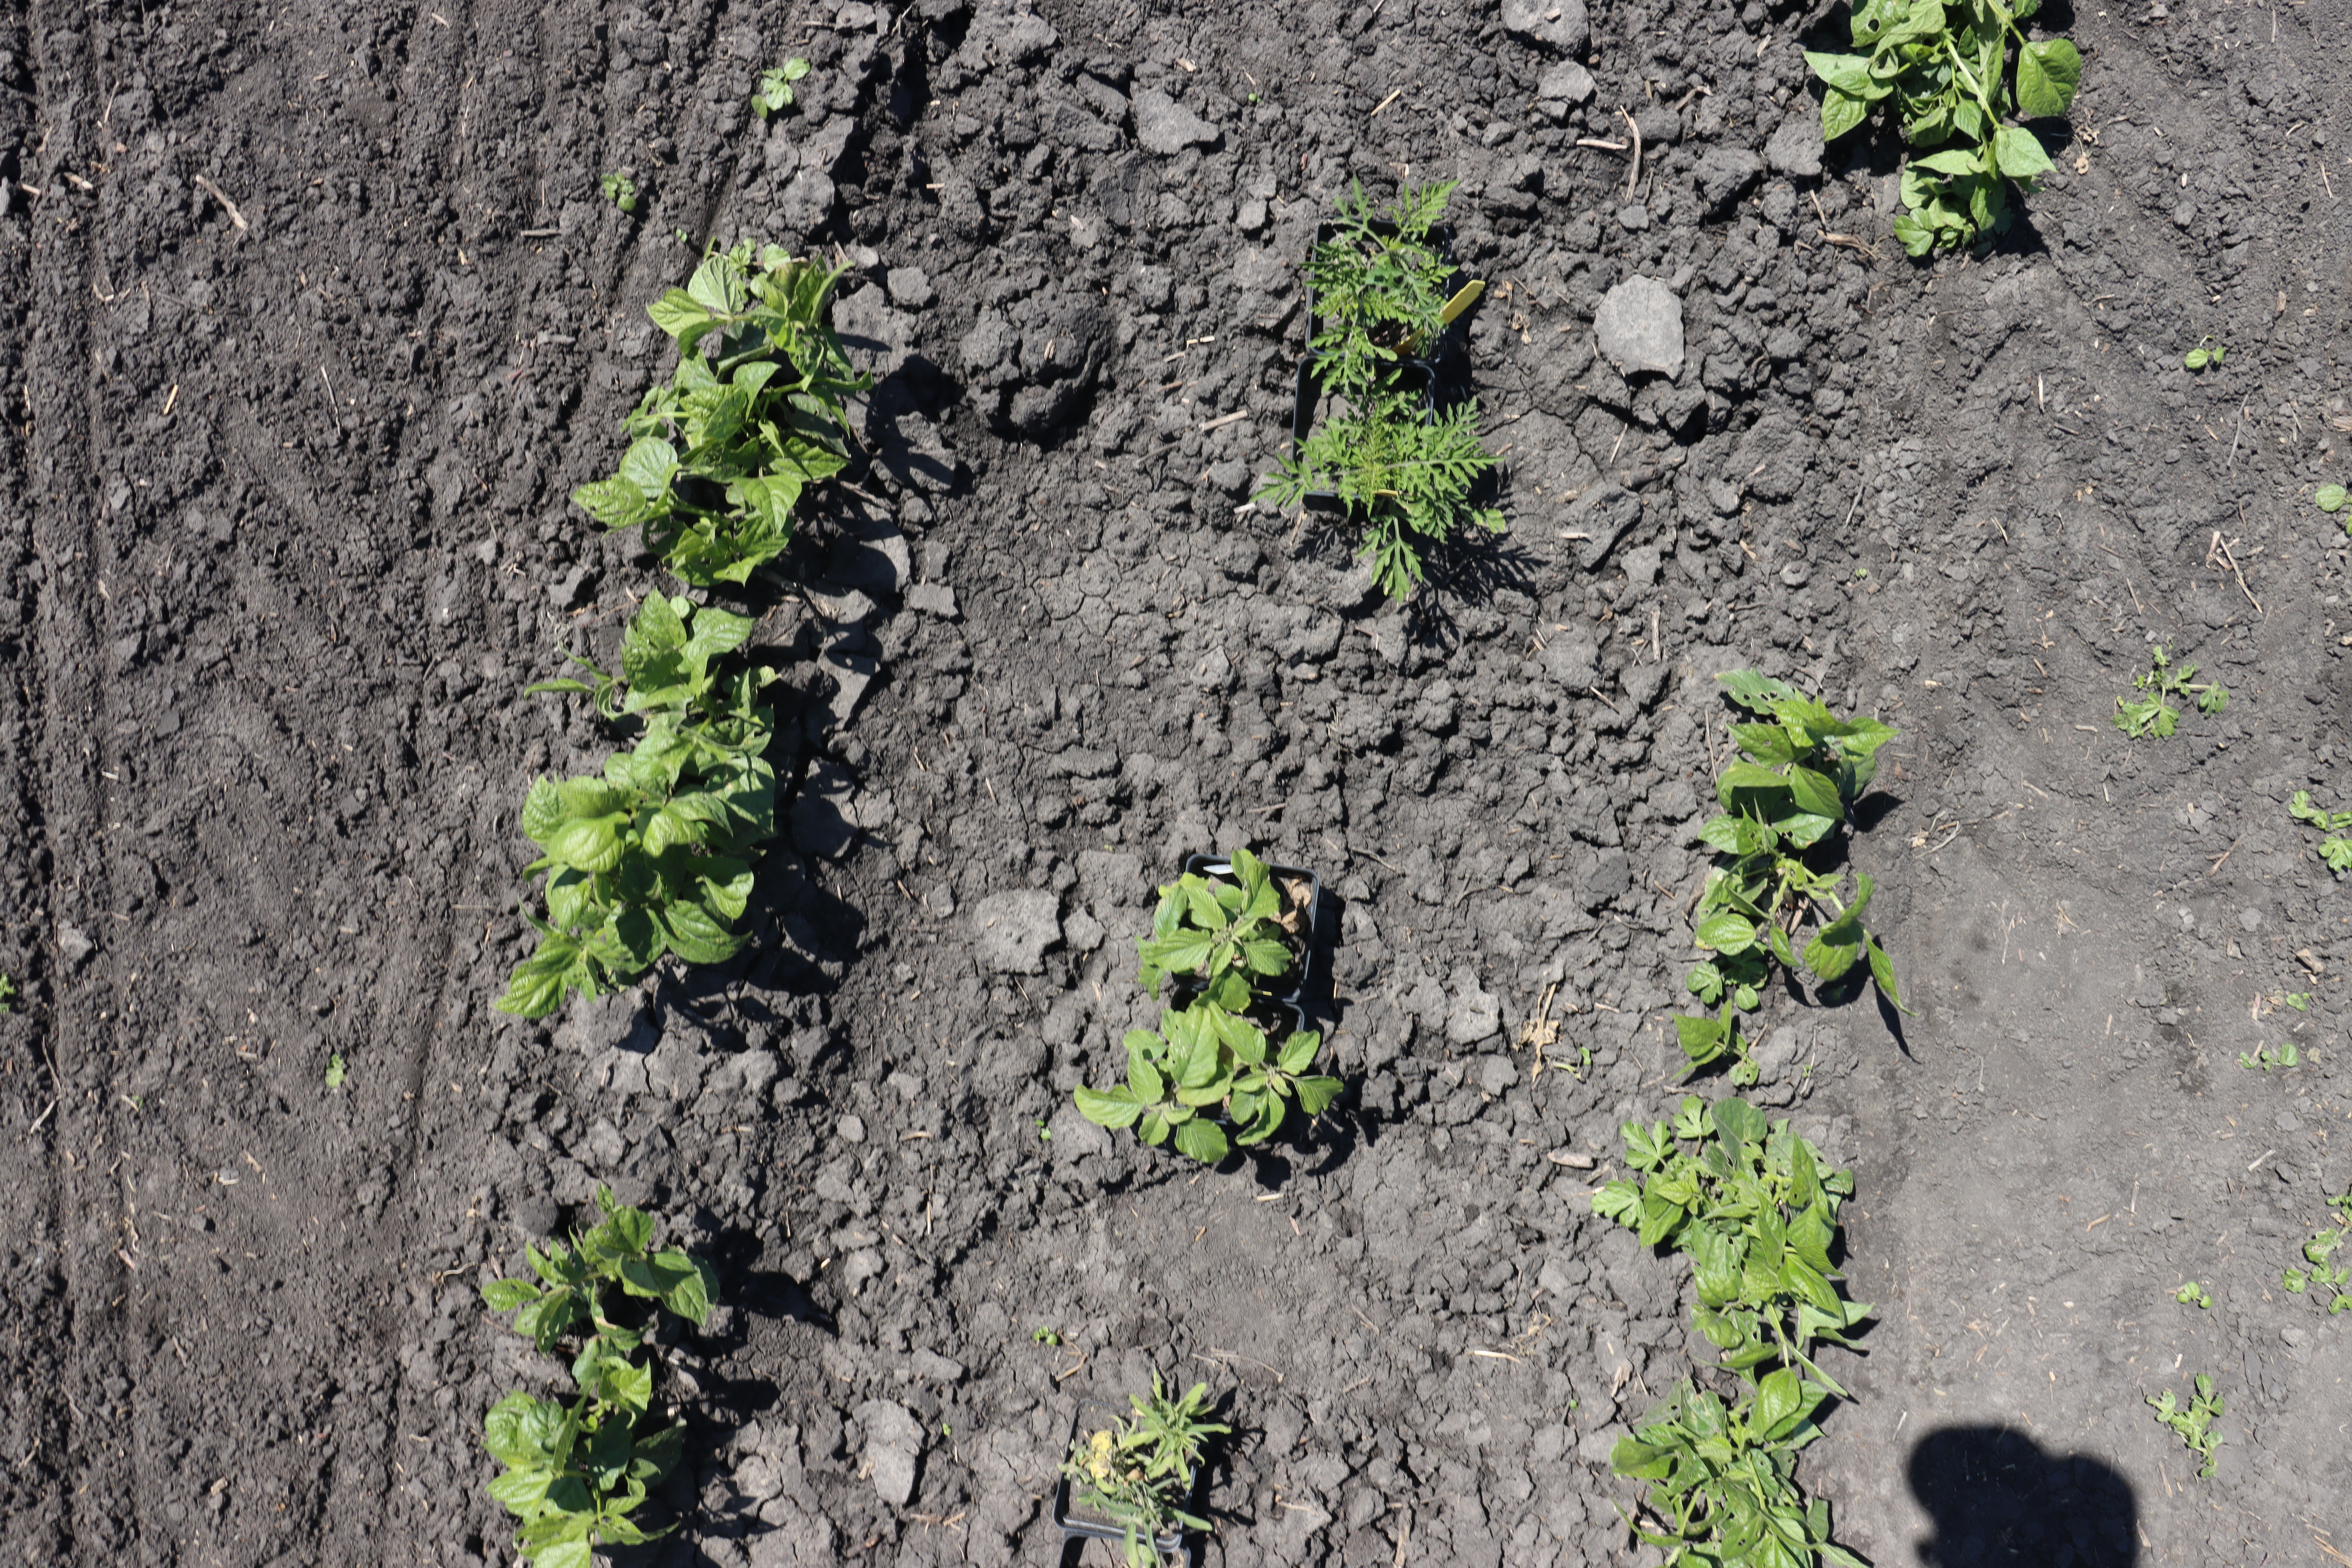
Crop: Black bean
Objects: Blackbean, Blackbean, Blackbean, Blackbean, Blackbean, Blackbean, Kochia, Redroot Pigweed, Ragweed, Ragweed